Michael Scott Moore

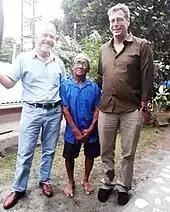
Moore (right) with fellow hostage Rolly Tambara at a reunion in Seychelles in 2018

Moore traveled to Somalia on a grant from the Pulitzer Center for Crisis Reporting to research a book on piracy. He was abducted by a local gang of pirates in January 2012 in the town of Galkayo. Several days later, two aid workers, Jessica Buchanan and Poul Thisted, also being held by Somali pirates, were rescued by a Navy SEAL operation. The gang holding Moore subsequently demanded $20 million.